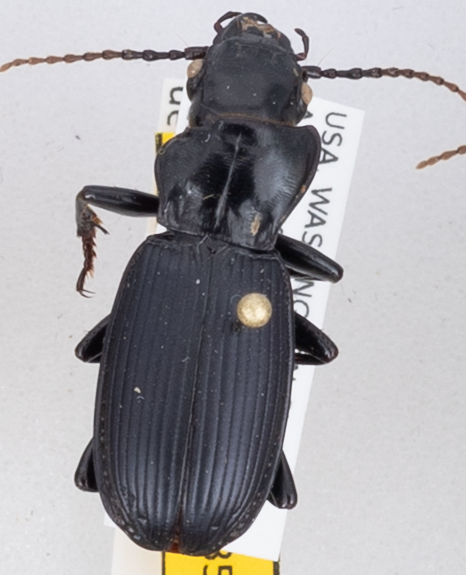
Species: Pterostichus lama
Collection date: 2018-05-29
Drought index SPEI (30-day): -2.09
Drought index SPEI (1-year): -0.256
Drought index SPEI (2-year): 0.71